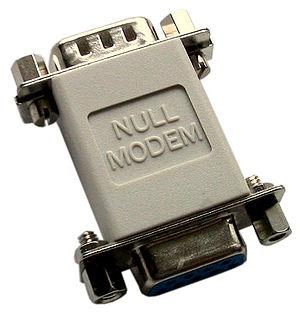
Le modem, est un périphérique servant à communiquer avec des utilisateurs distants par l'intermédiaire d'un réseau analogique. Il permet par exemple de se connecter à Internet.